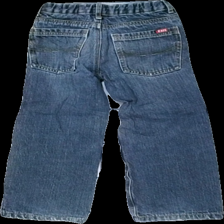
View: back
Type: Jeans
Category: Children
Brand: Not in the list
Brand text on label: exit
Colors: Grey
Material: ?
Cut: Regular
Size: 110
Season: All
Trend: Denim
Holes: Major
Damage: hål knä
Damage location: middle left
Damage 2 location: bottom left
Price range: <50
Recommended usage: Remake
Description: grå jeans med hål på knä